Stephen Hahn

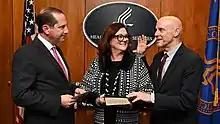
Hahn being sworn in on December 17, 2019

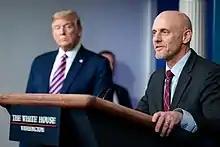
Hahn speaks to the White House press corps on the COVID-19 pandemic on April 24, 2020

On November 1, 2019, U.S. President Donald Trump announced his intent to nominate Hahn to be Commissioner of Food and Drugs Administration. On December 3, 2019, the Senate Health Education Labor and Pensions Committee voted 18 to 5 to advance the nomination to the Senate floor. On December 12, 2019, the Senate confirmed his nomination by a 72–18 vote. Hahn was sworn in on December 17, 2019.